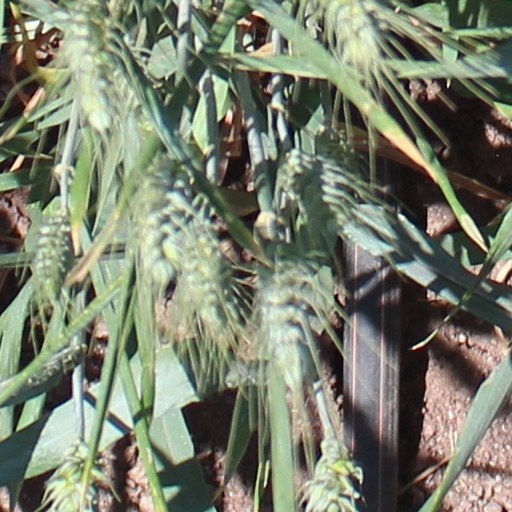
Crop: wheat